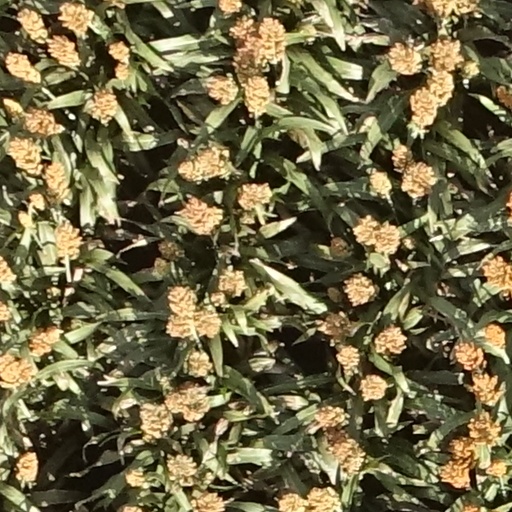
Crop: sorghum